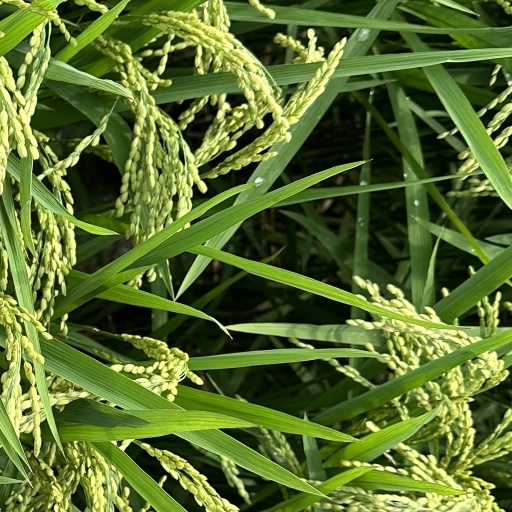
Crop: rice